Capitol Limited

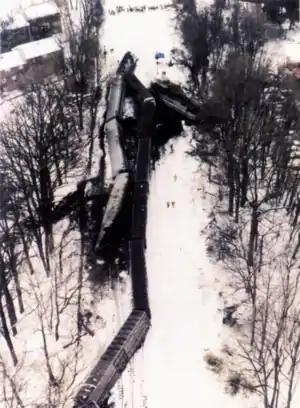
The "Capitol Limited" and a MARC commuter train collided at Silver Spring, Maryland in 1996

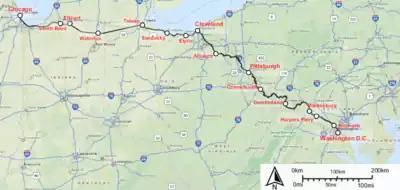
Route of the "Capitol Limited"

On October 1, 1981, Amtrak stopped running the "Shenandoah," which connected Washington, D.C., and Cincinnati, Ohio, and began running the "Capitol Limited". Amtrak's version of the CL ran over the same route as the B&O's train east of Pittsburgh, but west of Pittsburgh it ran combined with the Chicago-New York "Broadway Limited" over the former Pennsylvania Railroad's Pittsburgh, Fort Wayne and Chicago Railway. Its numbers, 440 (eastbound) and 441 (westbound), were derived from the "Broadway Limited's" 40 and 41 and the new train also used Heritage Fleet equipment. The new train replaced the "Broadway Limited"'s former Washington section which had diverged at Philadelphia, Pennsylvania.